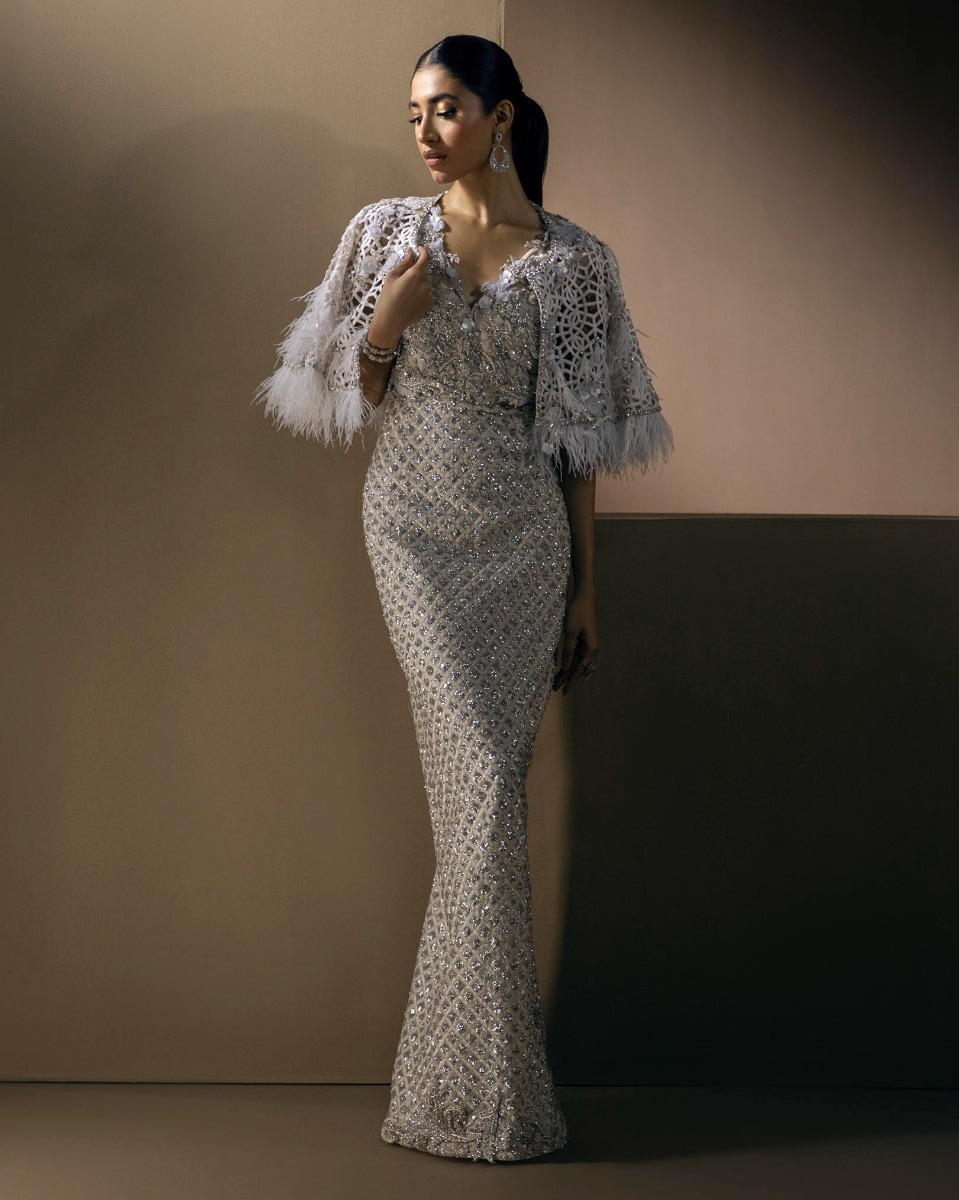
silver feather jacket gown